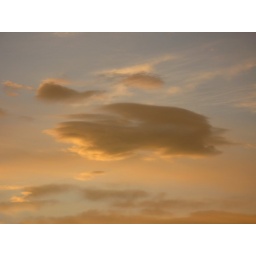
cloud in golden sunset